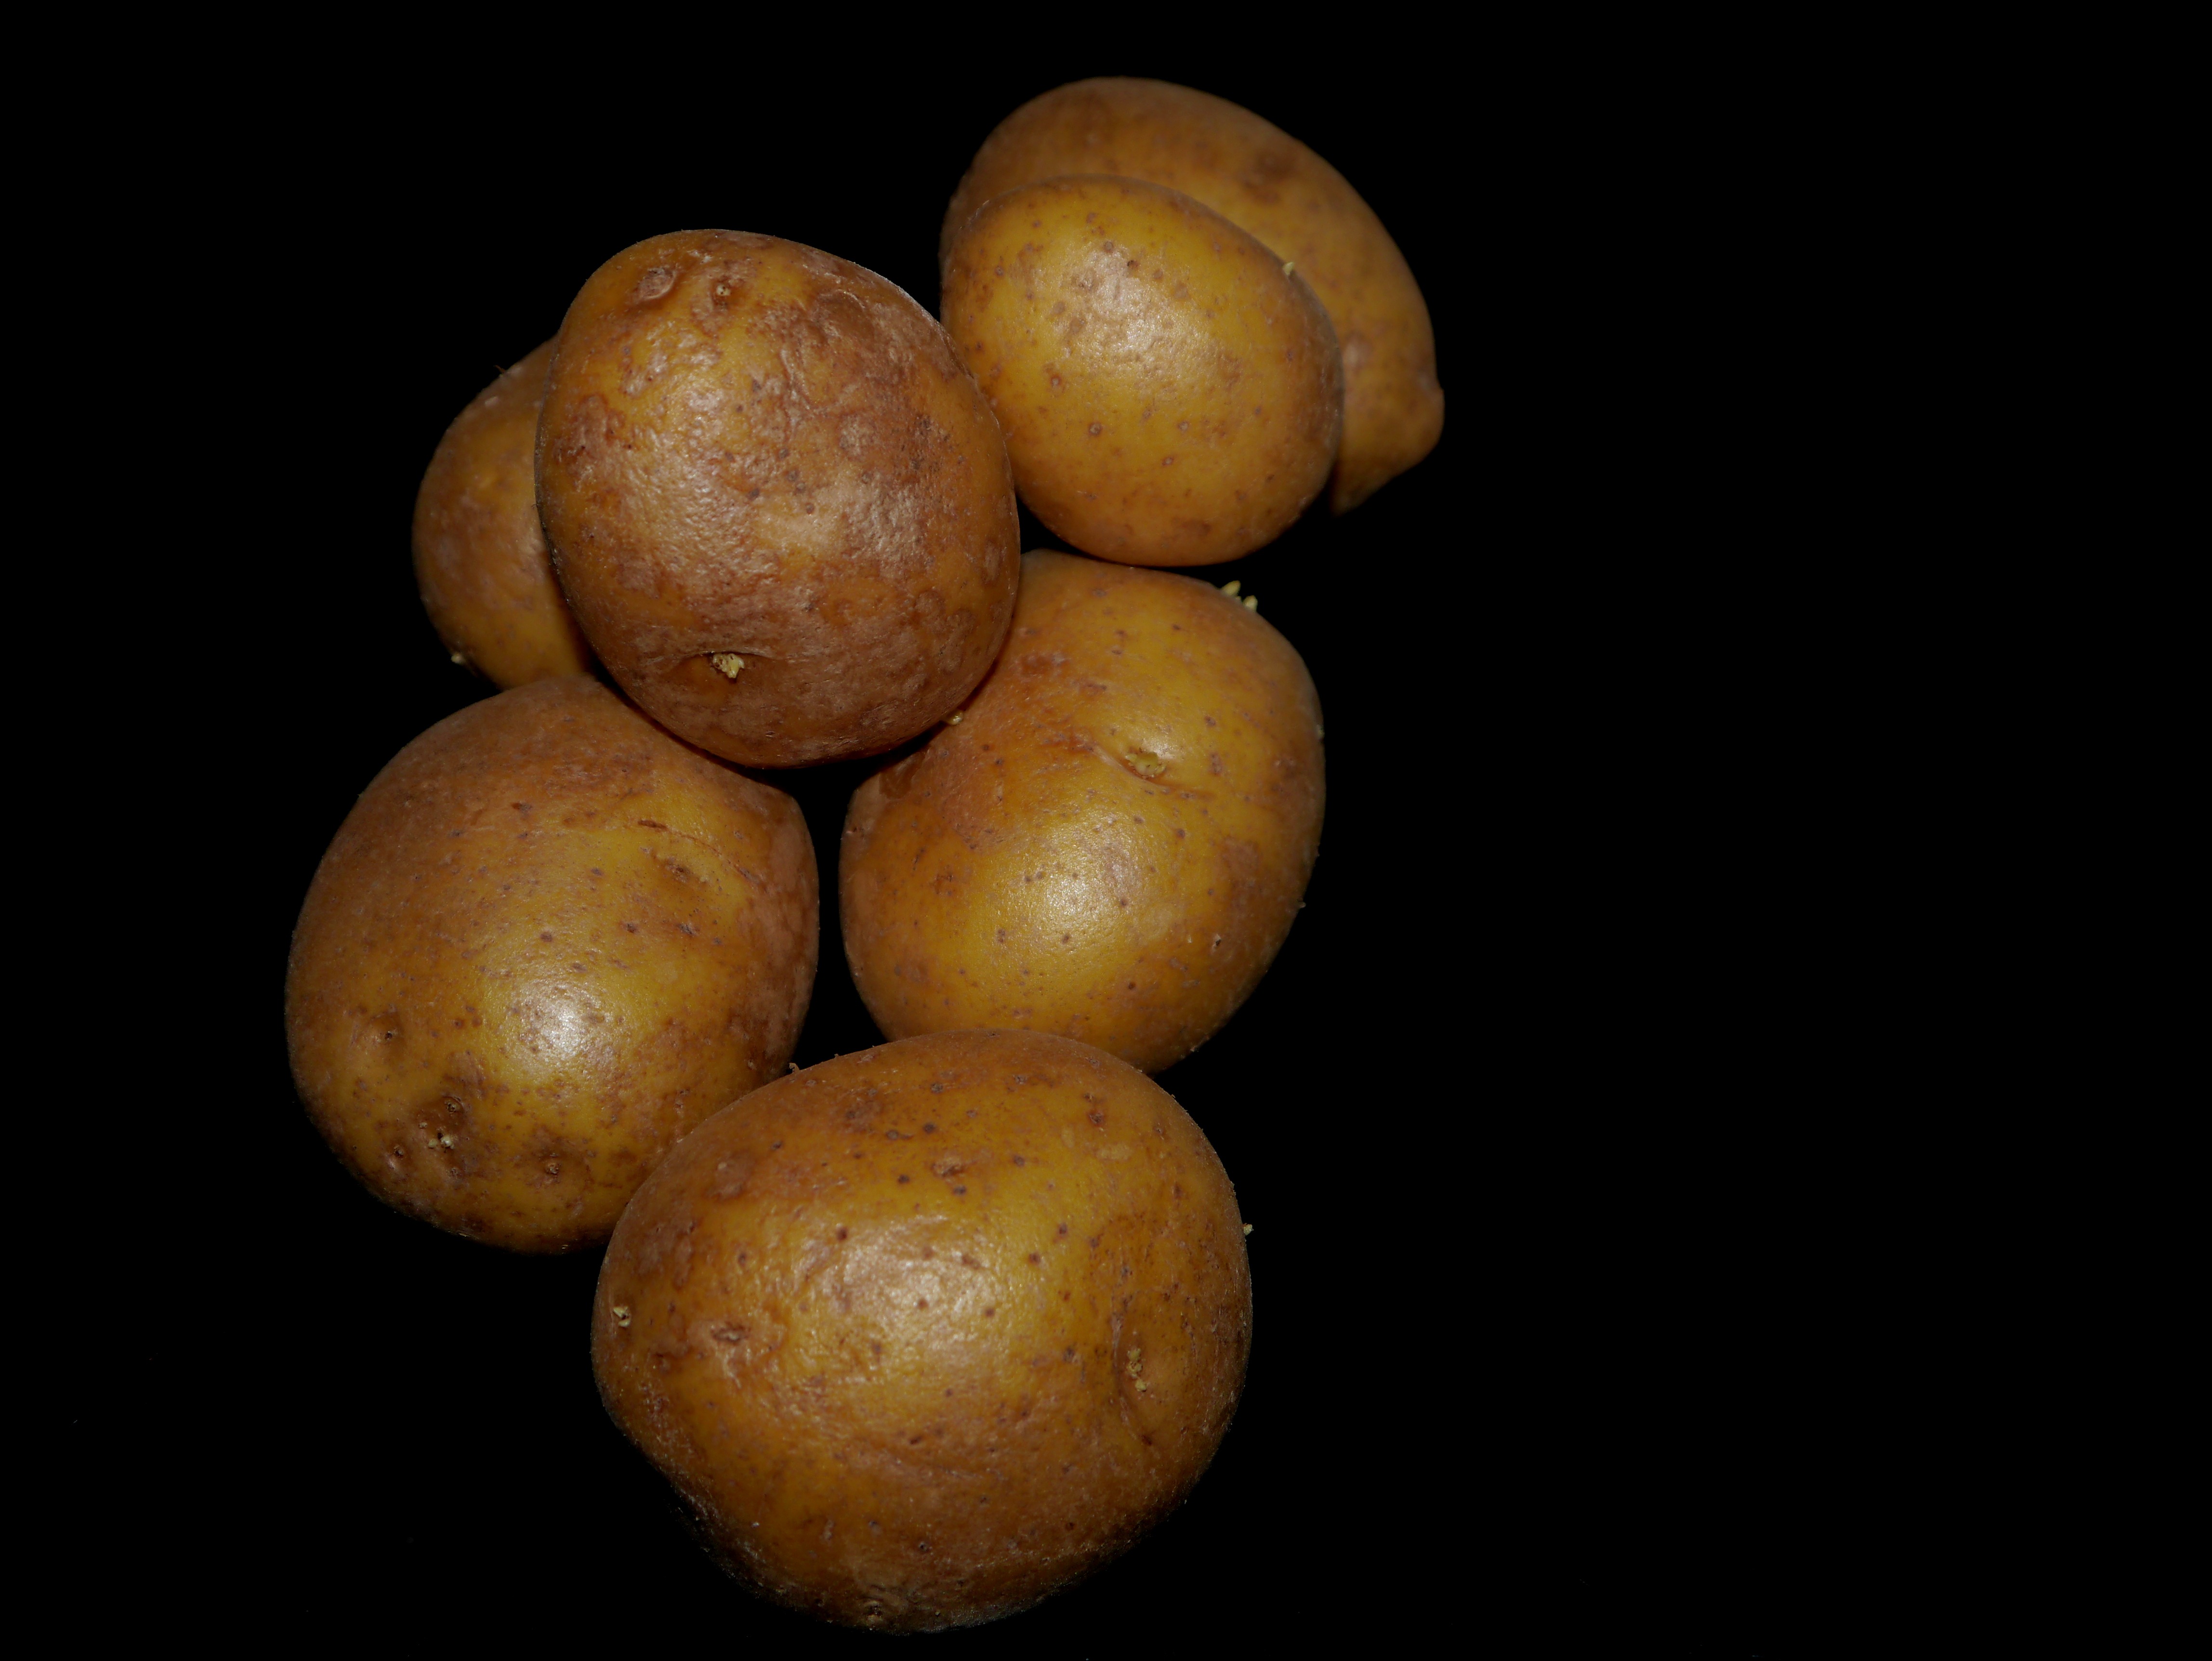
nature, plant, fruit, food, produce, vegetable, brown, black, potato, vegetables, potatoes, flowering plant, root vegetable, land plant, potato and tomato genus